Margaritaville at Sea Paradise

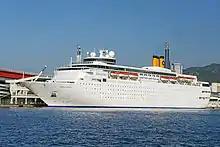
"Costa Classica" at Kobe

The contract for the "Costa Classica" was signed with Fincantieri Cantieri Navali Italiani in July 1987 with a value of $287 million. The ship was built as hull 5877 at Fincantieri's shipyard at Monfalcone, completed in 1991, and was Costa Cruises' first purpose-built newbuild since "Eugenio C" in 1966. The first of two "Classica"-class sister ships, the other being "Costa Romantica", she was intended for Costa's new Euroluxe concept. The ship interior and exteriors were designed by Italian firm Gregotti Associati. The custom artwork on board was by Arnaldo Pomodoro, Emilio Tadini, Sergio Benvenuti, Isaac Maimon and Augusto Vignali. The ship was topped with Costa's trademark funnels. On board were two restaurants, 9 bars, 2 swimming pools, and 4 whirlpools.